Gävle

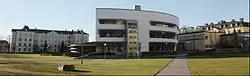
Gävle University College

The Prison Museum of Sweden, the county museum of Gävleborg, and the national railway museum are the three largest museums in the city. The prison museum is located near Gävle Castle and depicts the history of crime and punishment in Sweden. The county museum (located downtown) hosts an art collection spanning from the 1600s to present time and well as a section dedicated to cultural history. Finally, the Swedish Railway Museum (Rälsgatan 1), hosts a collection that began to accumulate in 1906 in Stockholm and which was moved to Gävle in 1970.